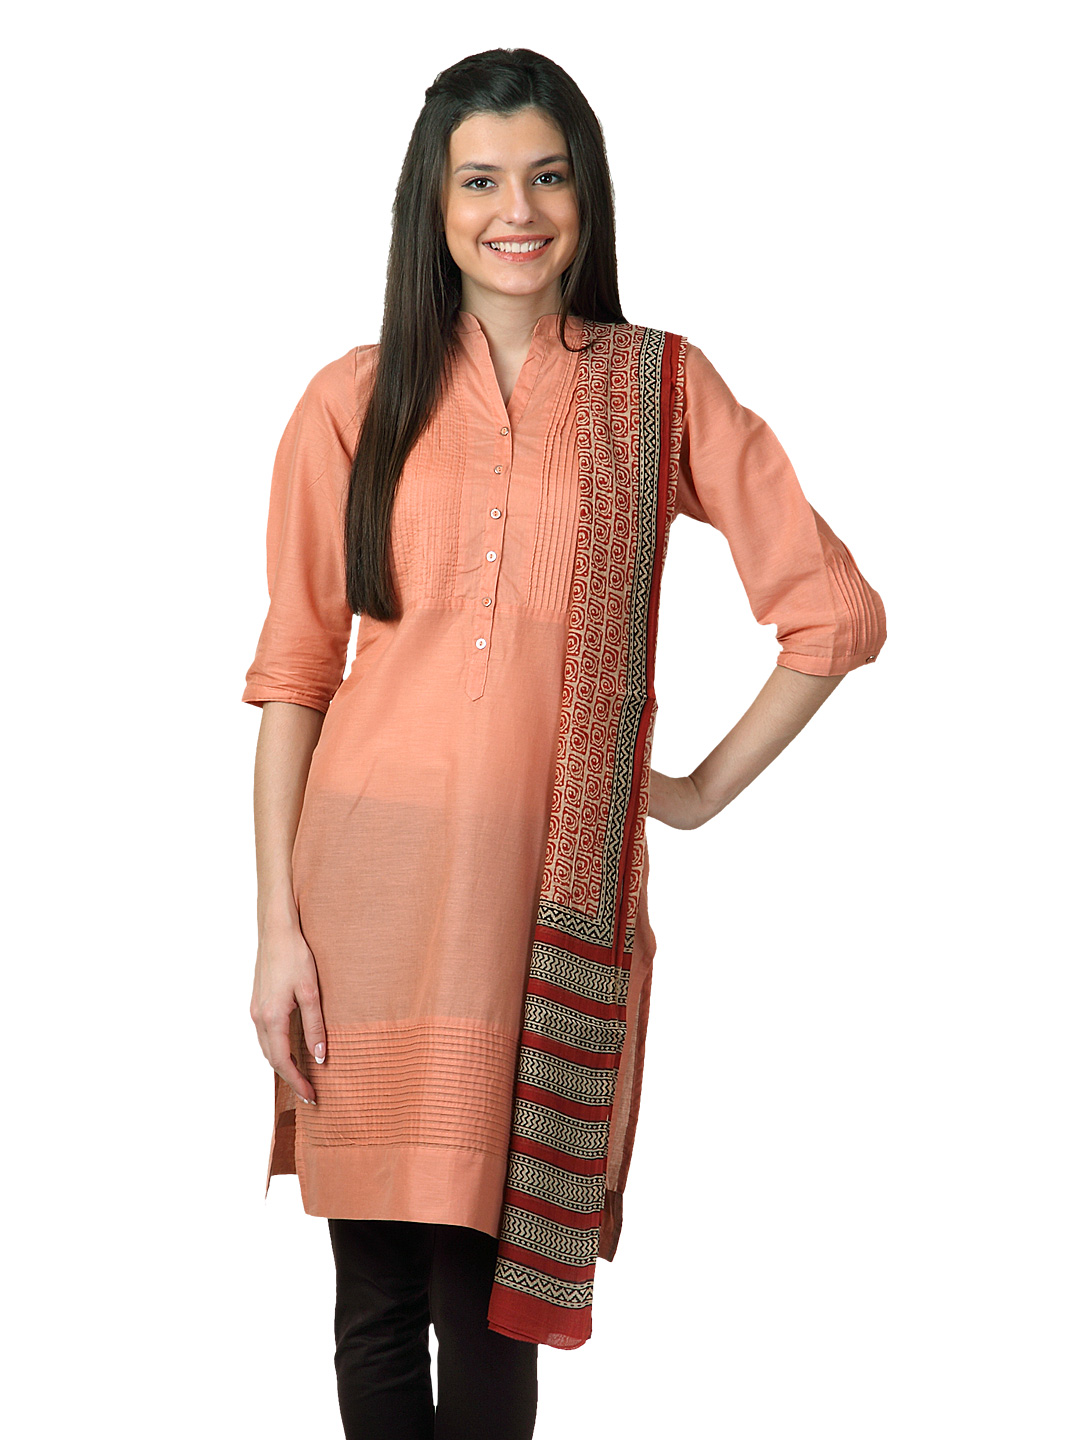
Fabindia Red Hand Printed Chanderi Dupatta
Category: Apparel / Topwear / Dupatta
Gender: Women
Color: Red
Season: Summer 2012
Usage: Ethnic